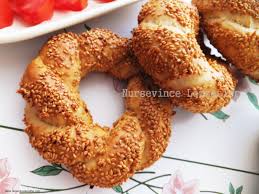
Yemek: simit